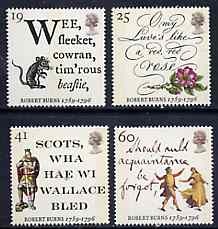
GB Great Britain 1996 Death Bicentenary of Robert Burns (Poet) set of 4 unmounted mint SG 1901-04
GB Great Britain 1996 Death Bicentenary of Robert Burns (Poet) set of 4 unmounted mint SG 1901-04
Brand: AGStamps
Category: Arts & Entertainment > Hobbies & Creative Arts > Collectibles > Postage Stamps > Commemorative Stamps